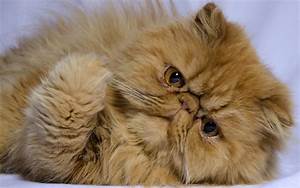
Label: cat